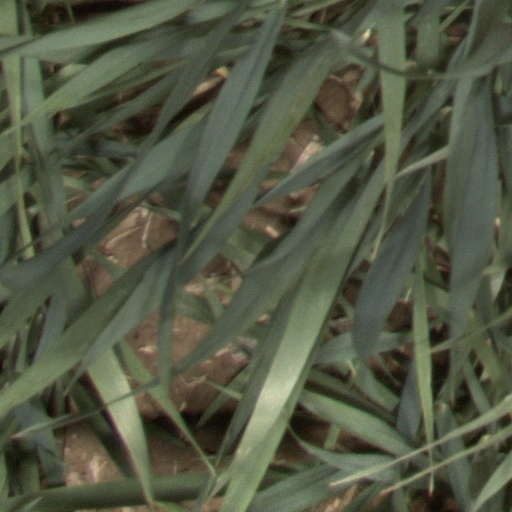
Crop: wheat